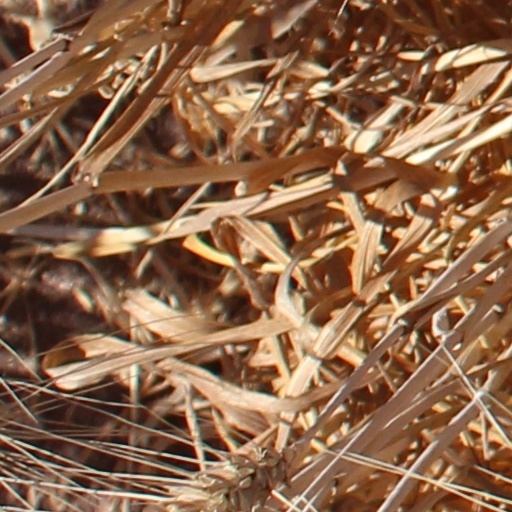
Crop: wheat